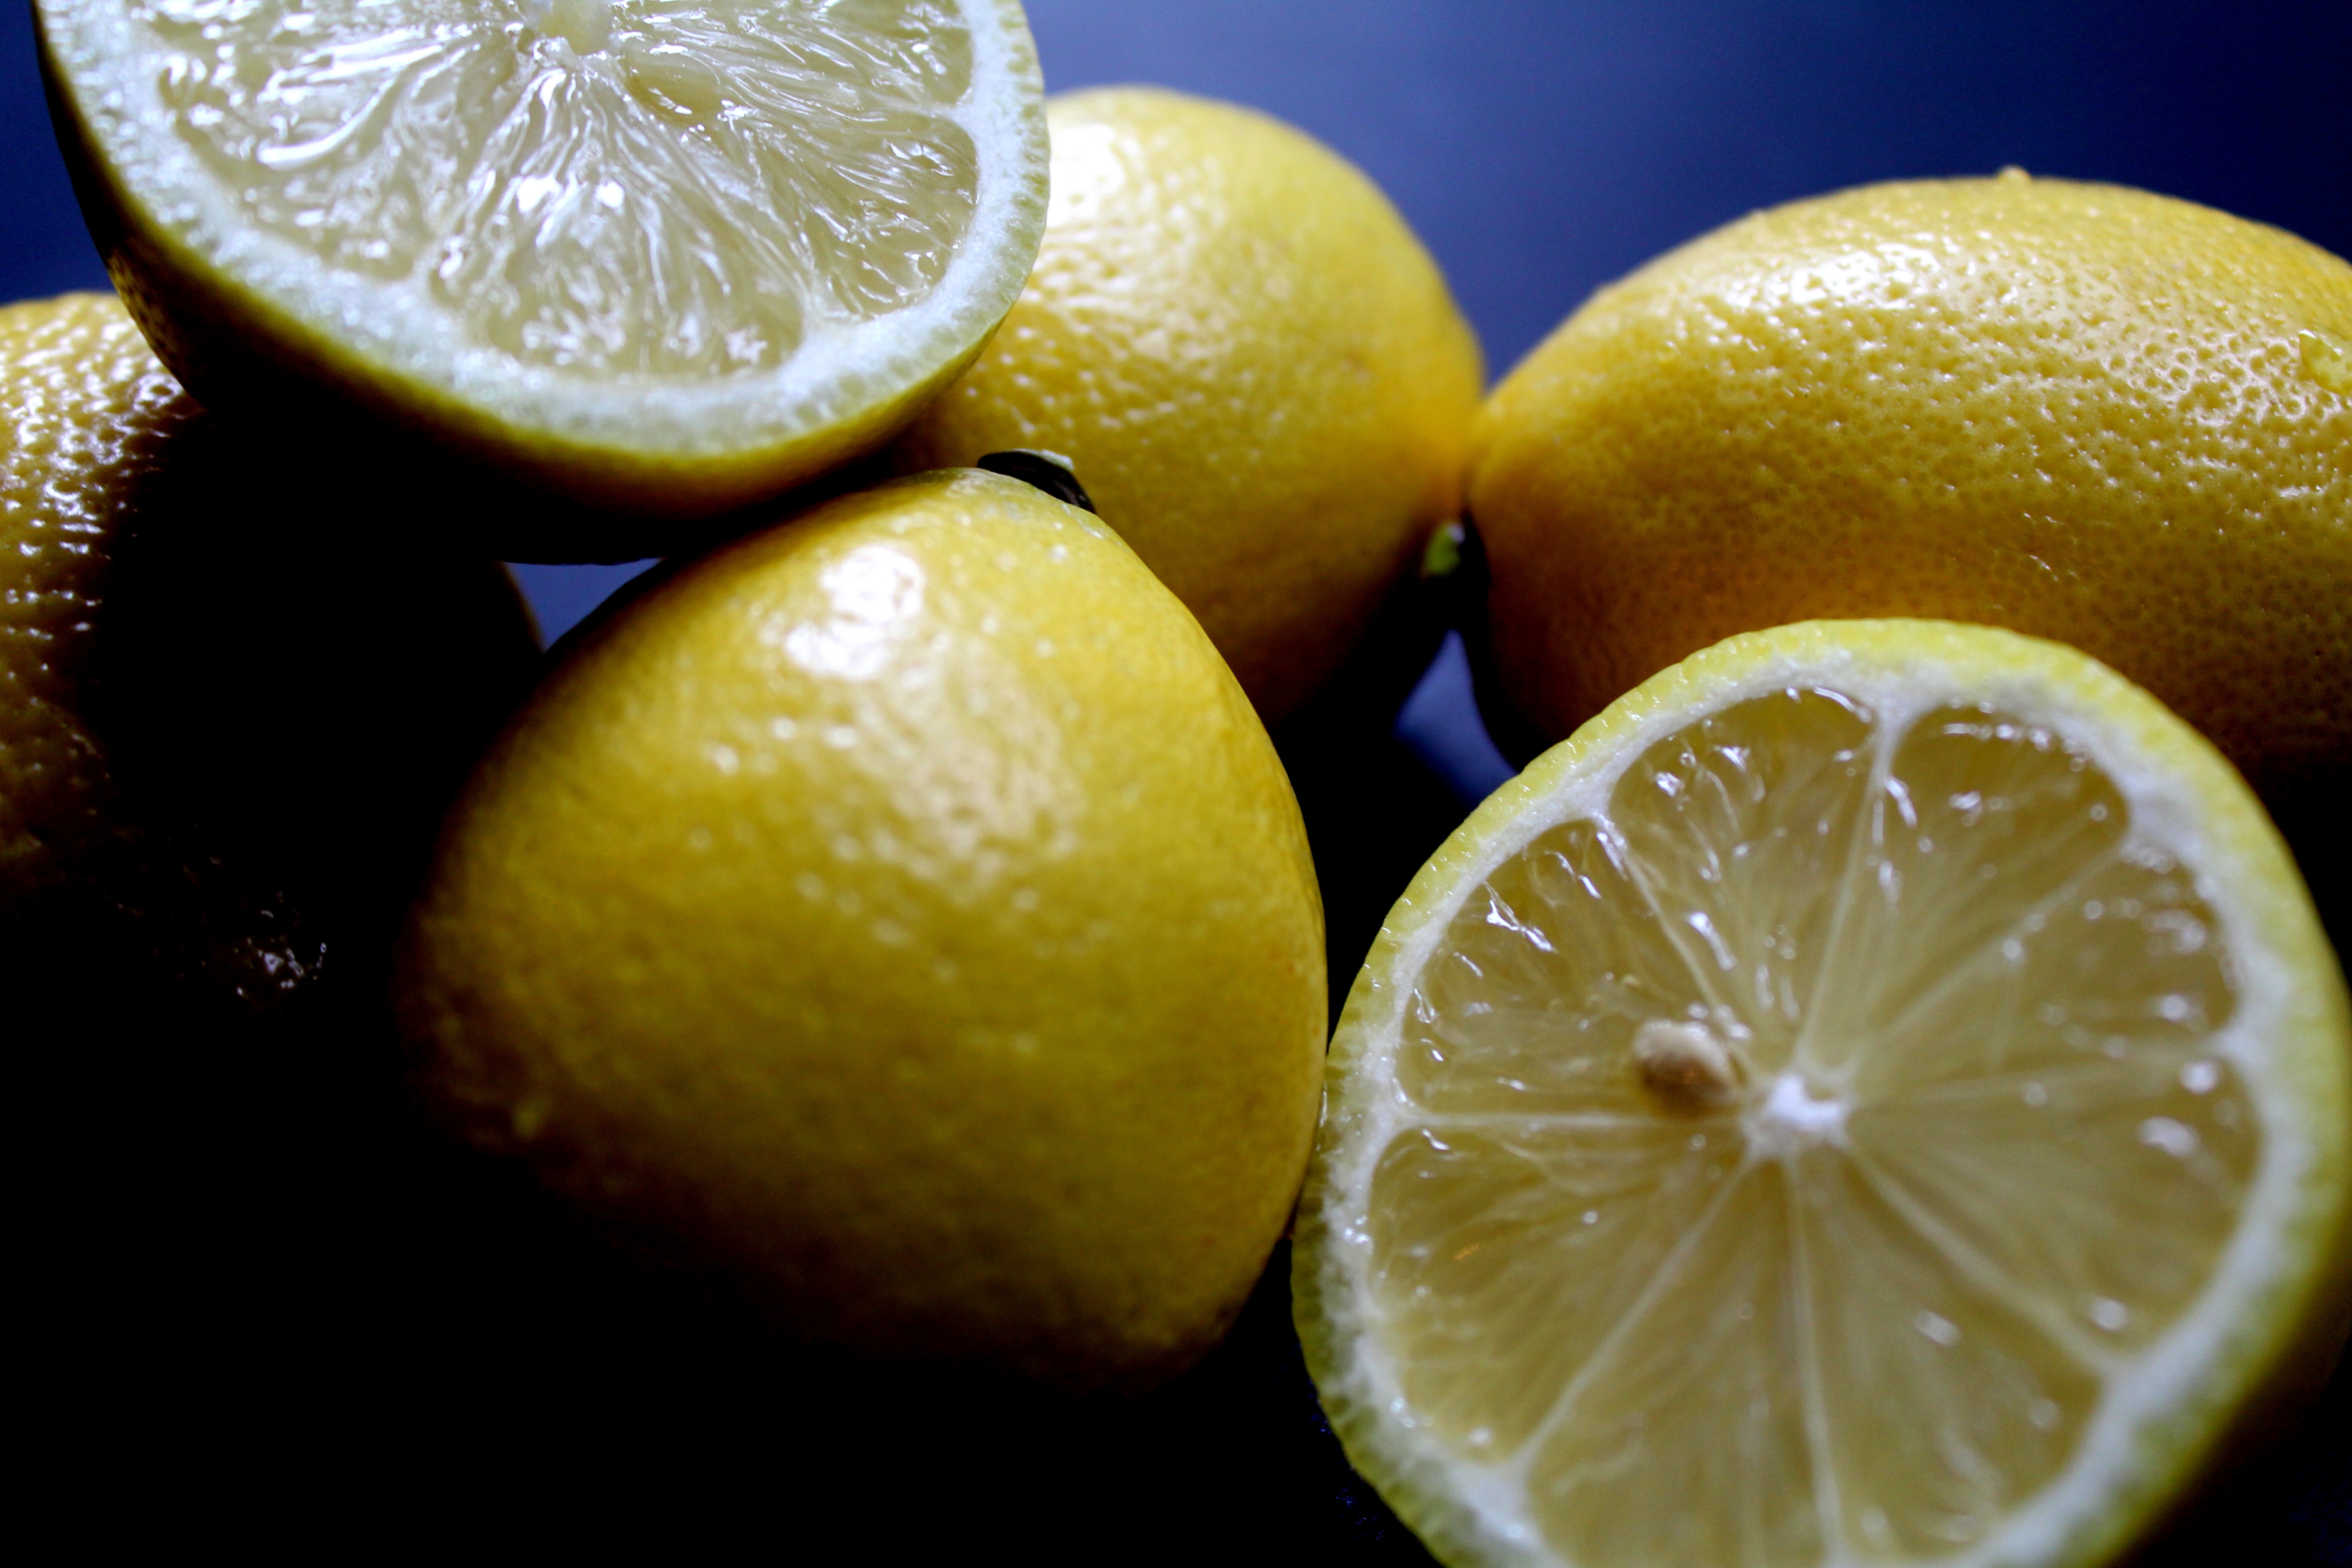
water, cold, liquid, plant, fruit, glass, summer, ice, orange, food, produce, natural, fresh, lemonade, beverage, drink, yellow, juicy, healthy, homemade, slice, lemon, cocktail, lime, juice, jug, cool, refreshment, summertime, clementine, citron, refreshing, citrus, flowering plant, bitter orange, juice extractor, land plant, sweet lemon, key lime, meyer lemon, tangelo, yuzu, lemon lime, persian lime, lemon juice